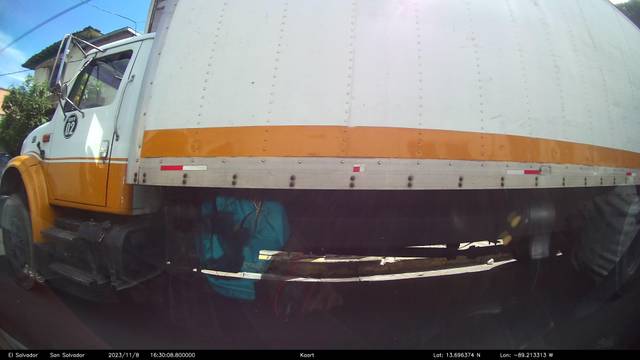
Region: El Salvador
Coordinates: 13.696, -89.213